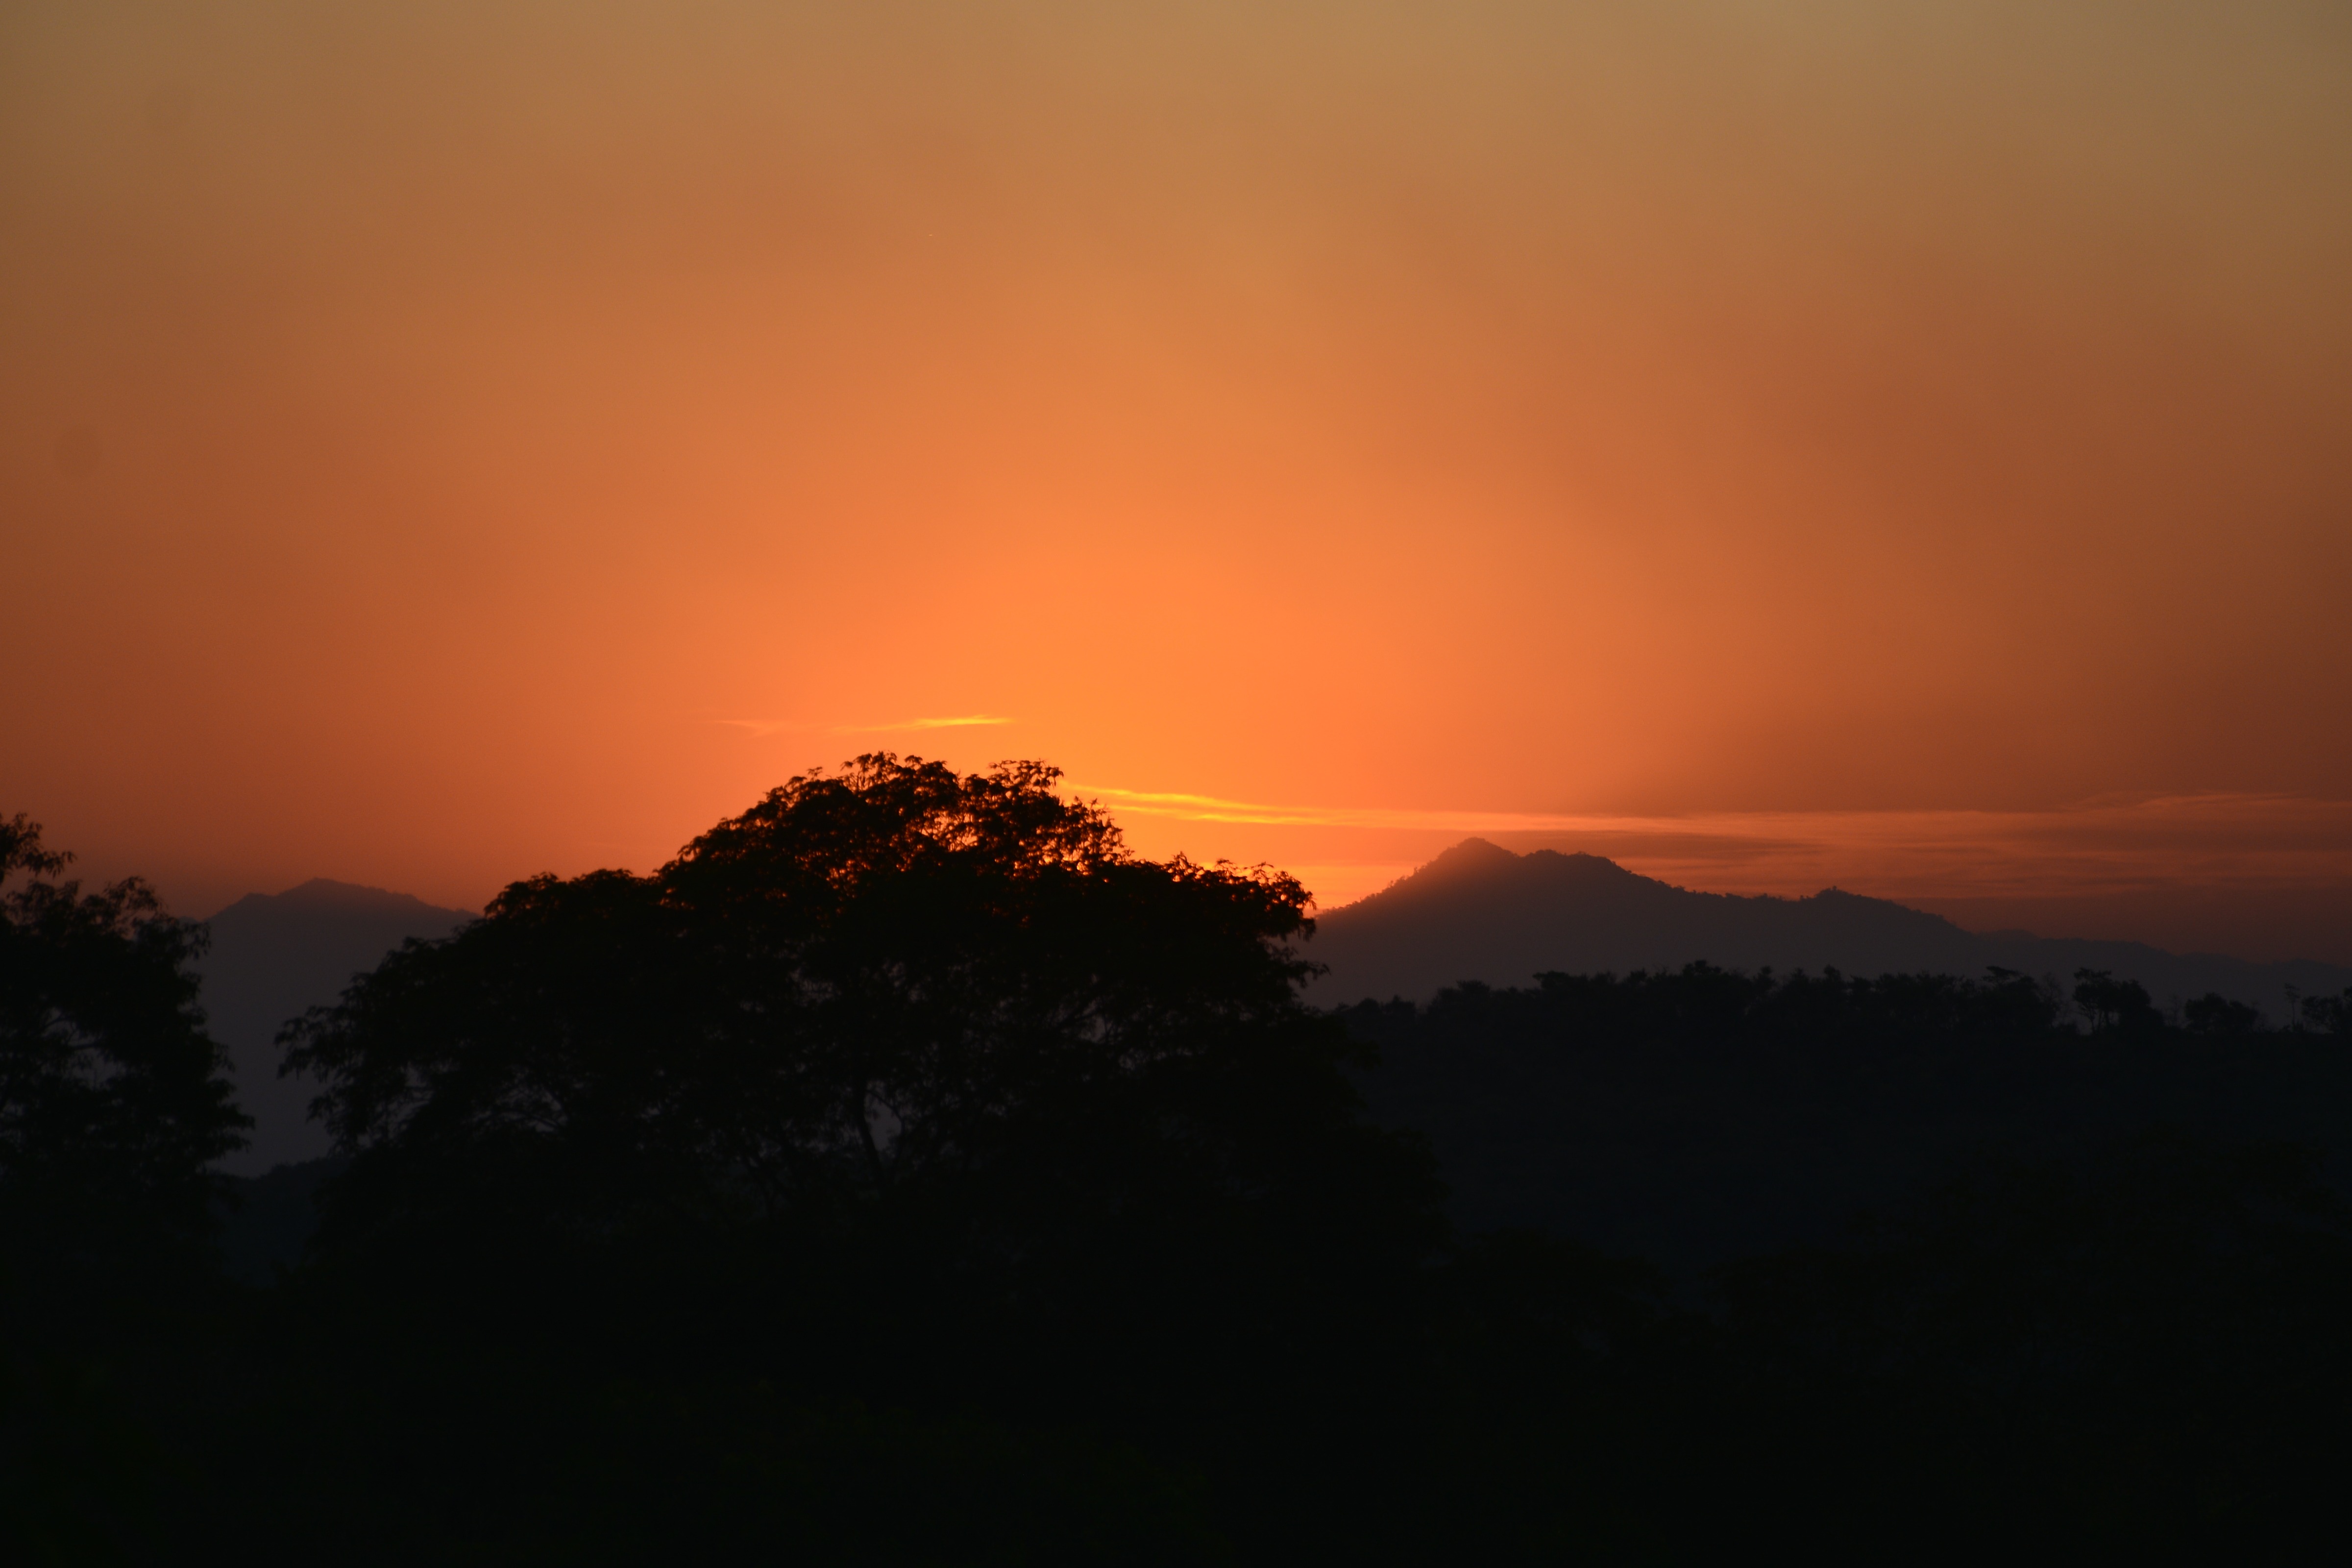
nature, horizon, silhouette, mountain, cloud, sky, sun, sunrise, sunset, sunlight, morning, hill, dawn, atmosphere, dusk, evening, afterglow, atmospheric phenomenon, mountainous landforms, red sky at morning